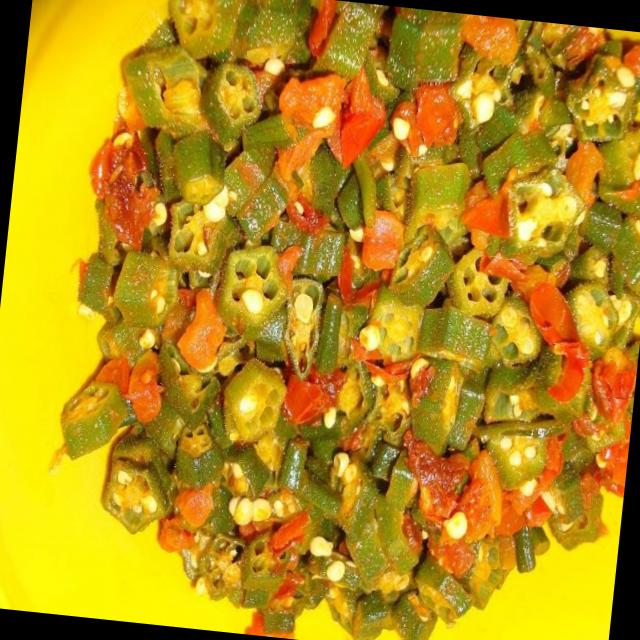
Dish: bhindi_masala